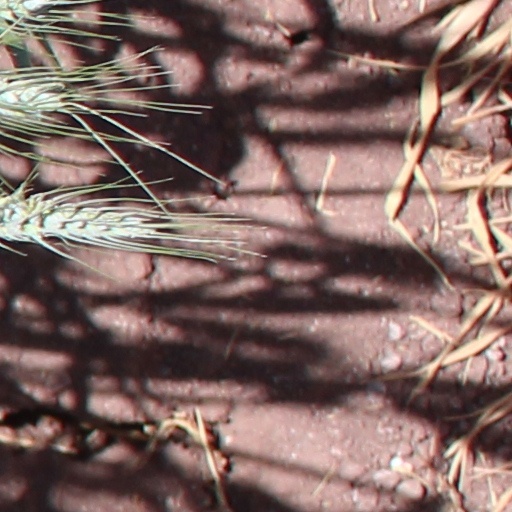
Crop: wheat